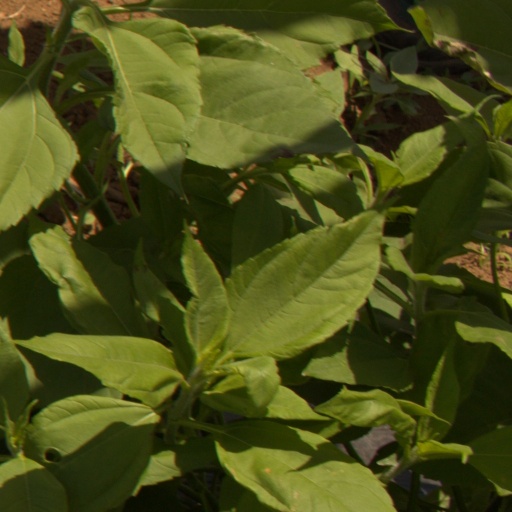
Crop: Jerusalem artichoke